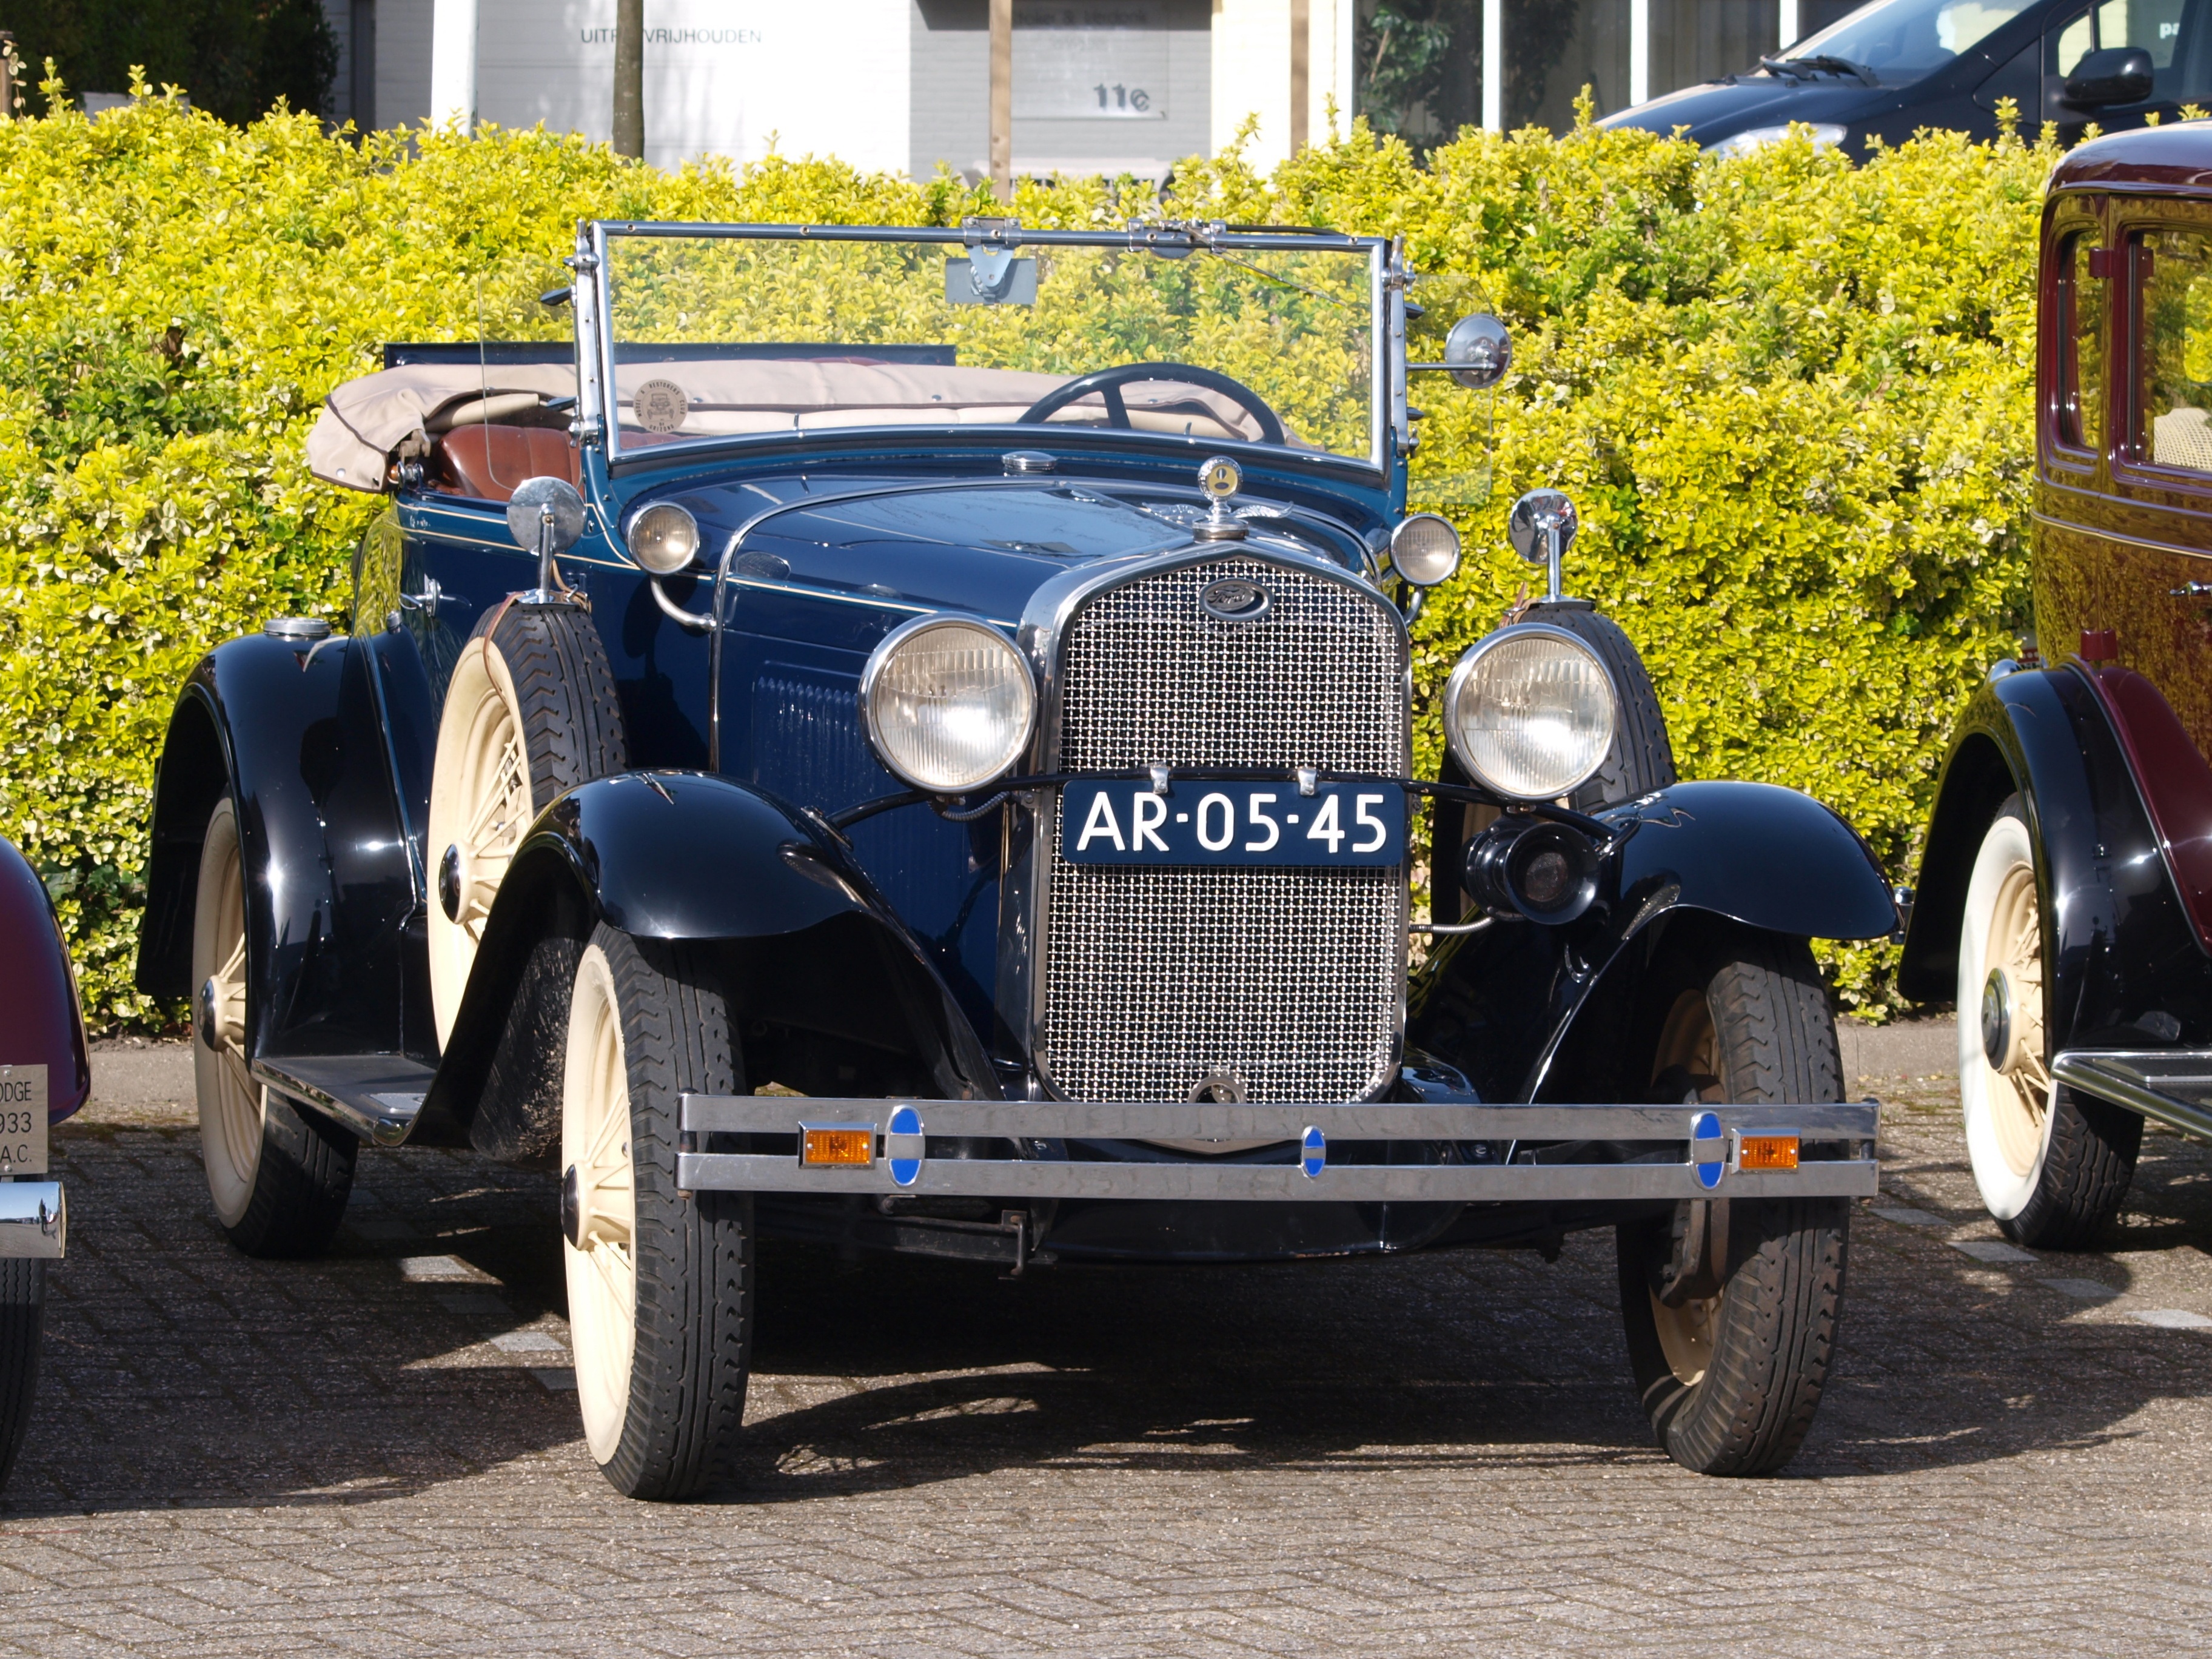
technology, car, vintage, automobile, retro, old, transportation, vehicle, museum, nostalgia, historic, classic car, automotive, sports car, motor vehicle, vintage car, ford, oldtimer, classic, convertible, antique car, land vehicle, touring car, automobile make, luxury vehicle